William Lamb, 2nd Viscount Melbourne

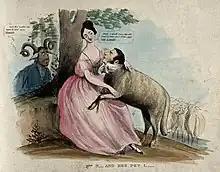
Cartoon about the affair by John Doyle. Credit: Wellcome Collection

Lamb was educated at Eton, then at Trinity College, Cambridge, where he was admitted in 1796 and graduated a Master of Arts in 1799, and finally at the University of Glasgow (1799–1801), where he was a resident pupil of Professor John Millar alongside his younger brother Frederick.